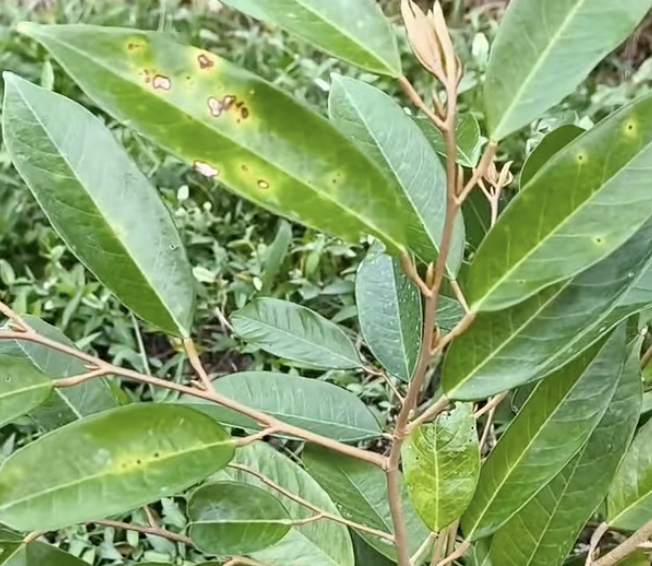
Label: canker_disease